The Workhorse Movement

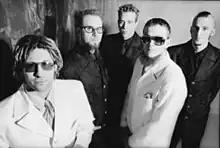
The Workhorse Movement in 2000

The Workhorse Movement was an American alternative metal band from Mount Pleasant, Michigan.